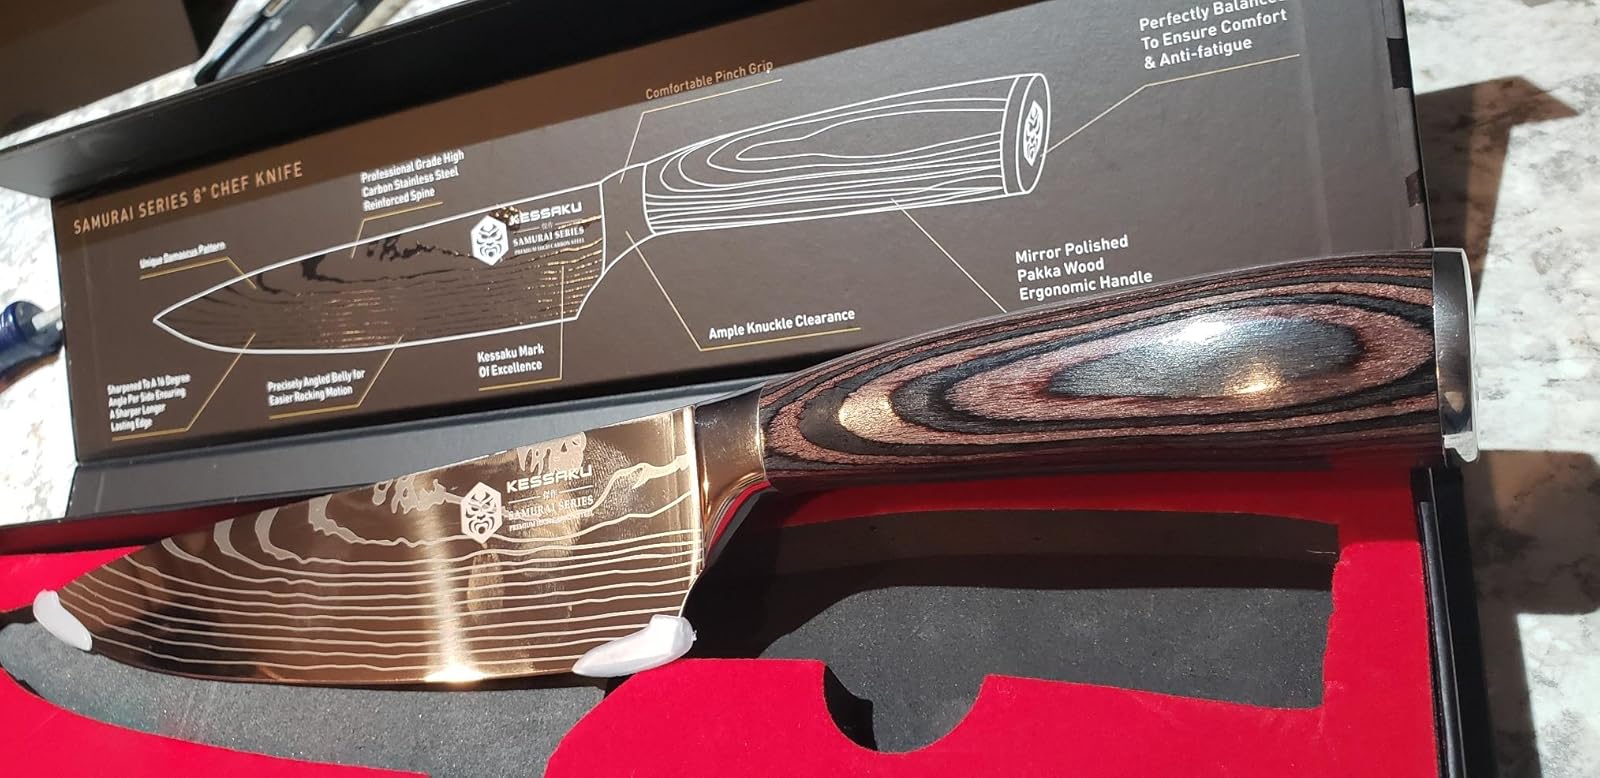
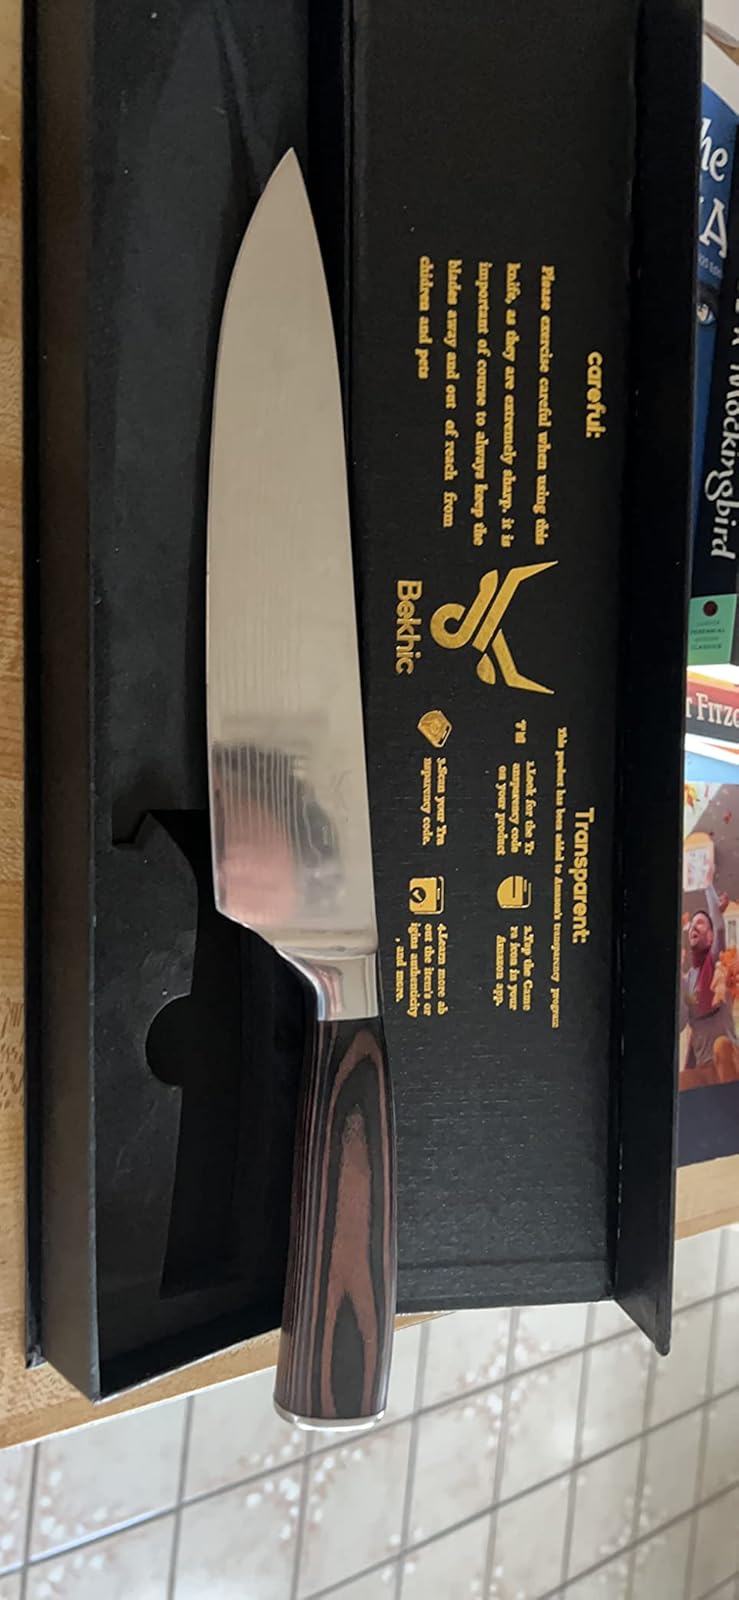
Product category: items_knife
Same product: no